Siamoise

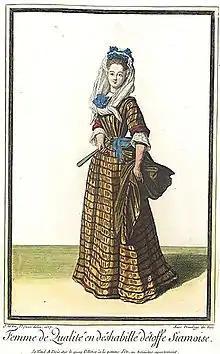
Woman in dress made of "Siamoise" ("Siamese") textile, 1687

Siamoise is a term for various woven fabric varieties, usually cotton and linen blends, with patterns such as checks and stripes. Siamoise was so named because it imitated clothing worn by 17th century Siamese ambassadors.